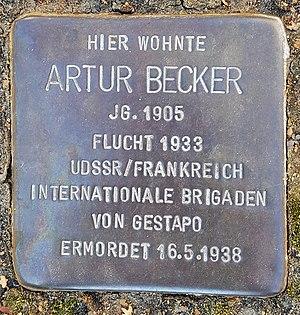
Artur Becker était un permanent de la Ligue des jeunes communistes d'Allemagne, membre du parlement, combattant de la guerre civile espagnole.